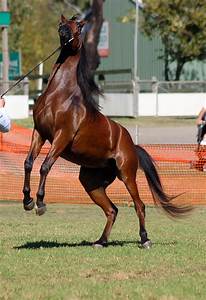
Label: cavallo